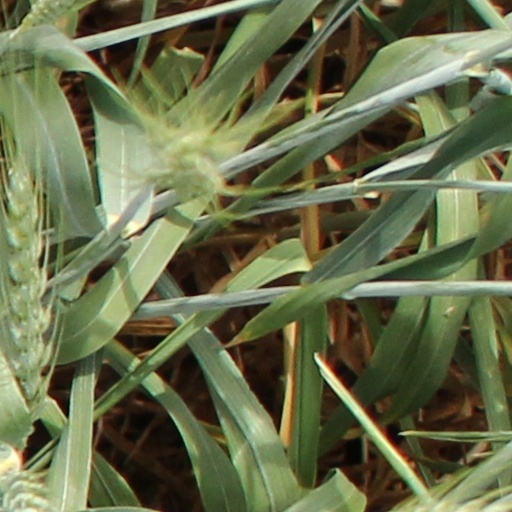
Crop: wheat